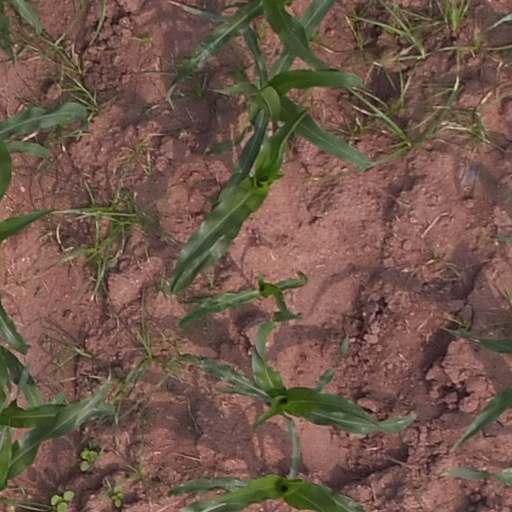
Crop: maize; corn